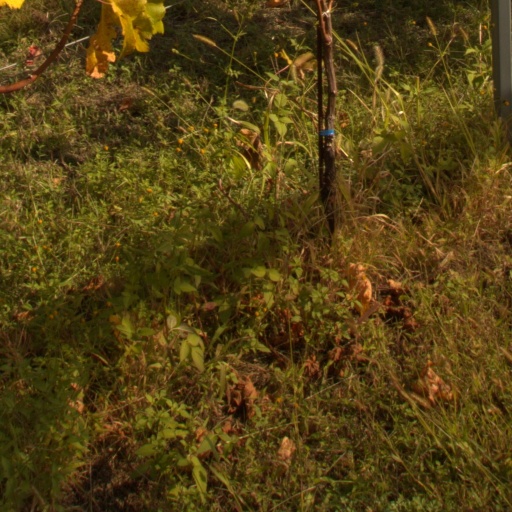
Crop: grape